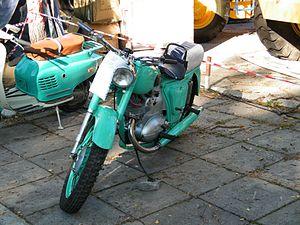
Izhmash ou Ijmach, est un constructeur d'armes russe, situé à Ijevsk en Oudmourtie.